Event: Nepal Earthquake
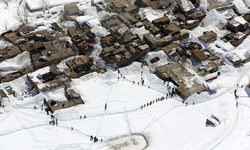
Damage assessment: damage